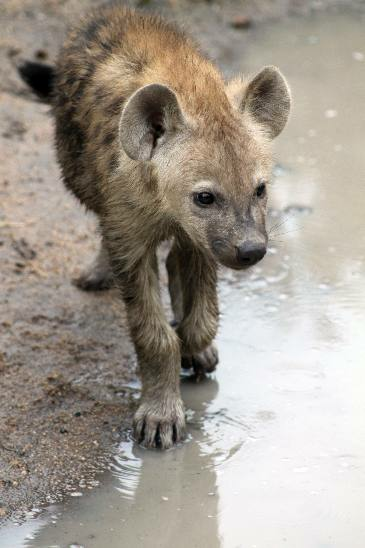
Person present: No